The Sucker

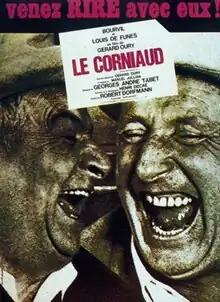
Film poster

The Sucker is a 1965 French, Italian and Spanish comedy film by Gérard Oury starring Louis de Funès, Bourvil and Venantino Venantini. To this day, it remains one of Oury's best-known films.